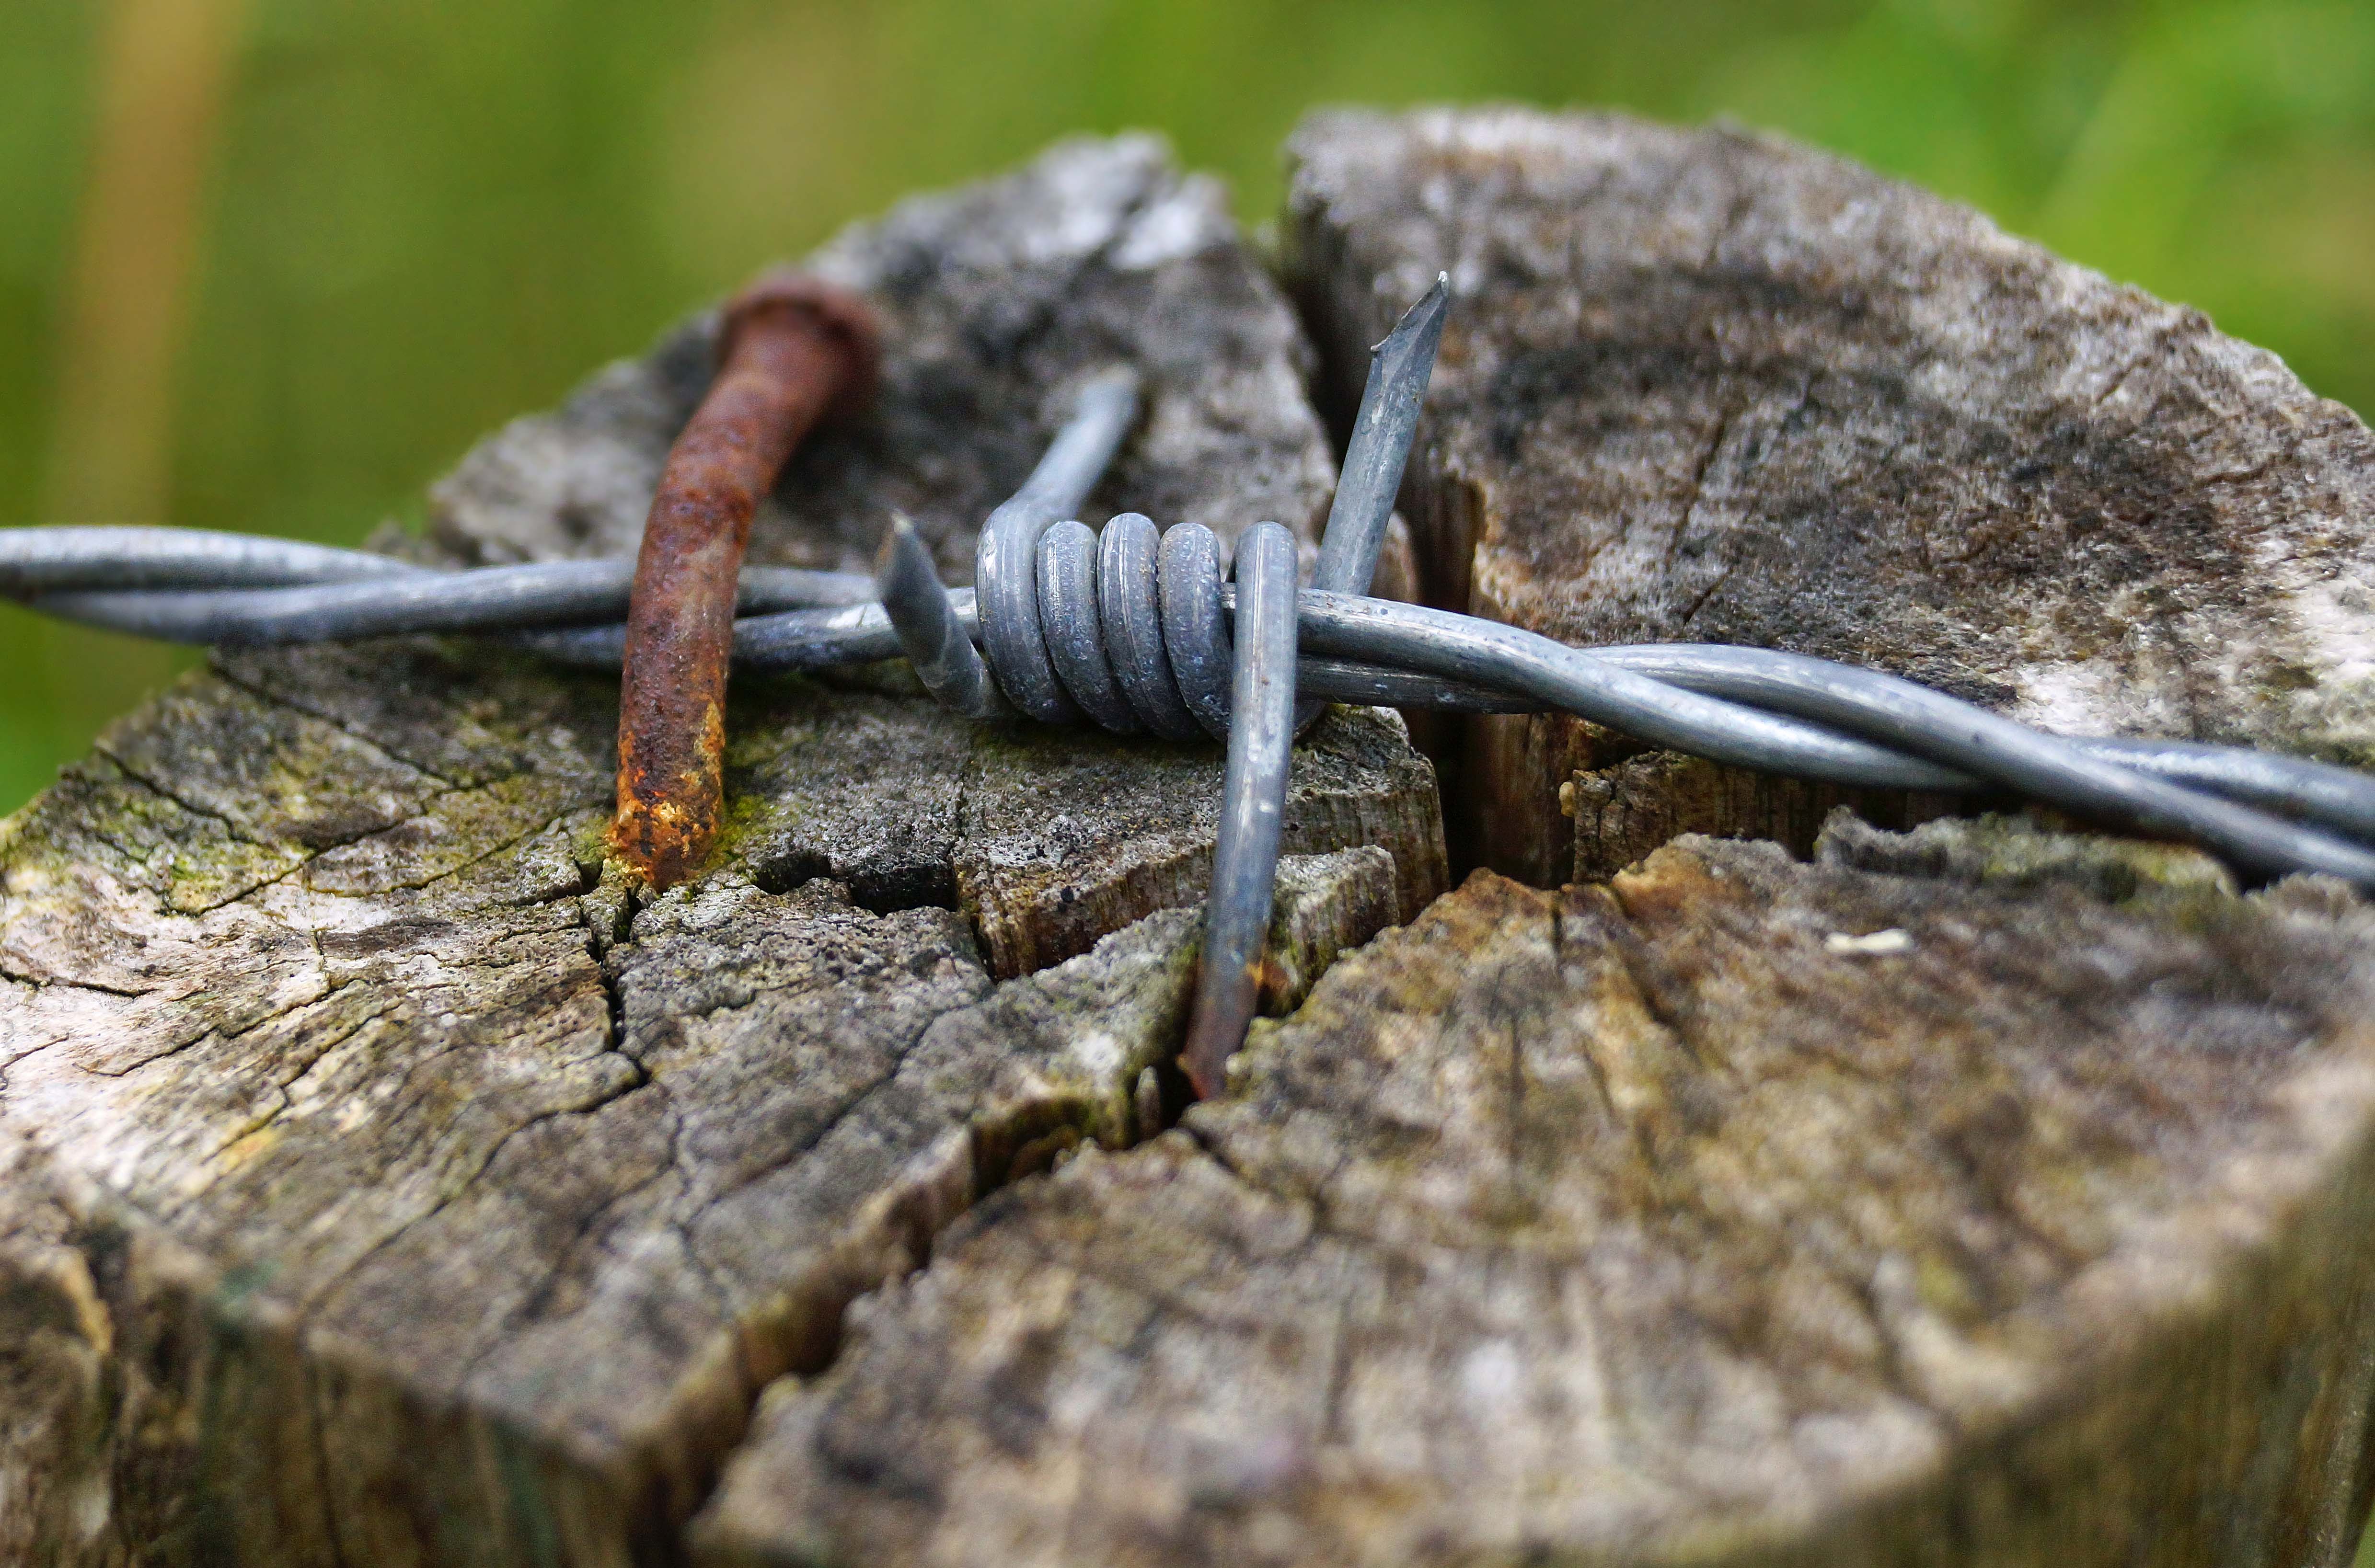
nature, photography, leaf, trunk, photo, wildlife, insect, soil, moth, fauna, invertebrate, close up, a77, g, ggl1, gaby1, xovesphoto, varios, some, xelodegalicia, sonya77v, sonyslta77v, macro photography, gabrielcoru a